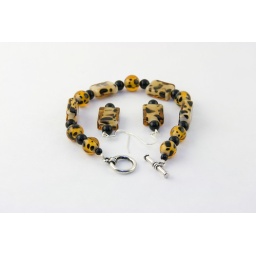
Rectange and round Cheetah print with black glass round beads in between - Bracelet & Earrings